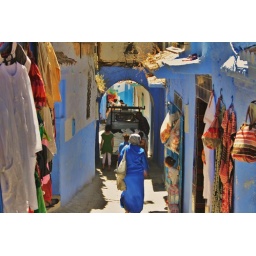
A small van passing through narrow street in Chefghauen